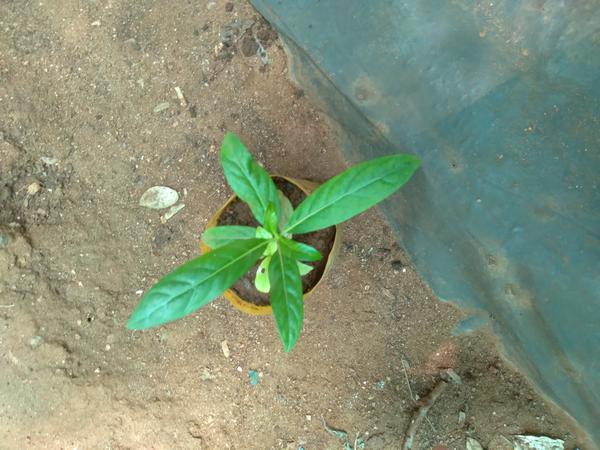
Plant: Nooni